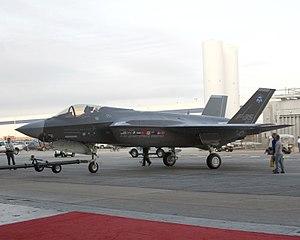
Le F-35 Lightning II est un avion monoplace, monomoteur, praticable par tous les temps, furtif, de cinquième génération, multirôle, conçu par le Pentagone pour l'offensive terrestre et les missions de supériorité aérienne. Il est développé depuis 1996 par le constructeur Lockheed Martin, avec comme principaux partenaires Northrop Grumman et BAE Systems.